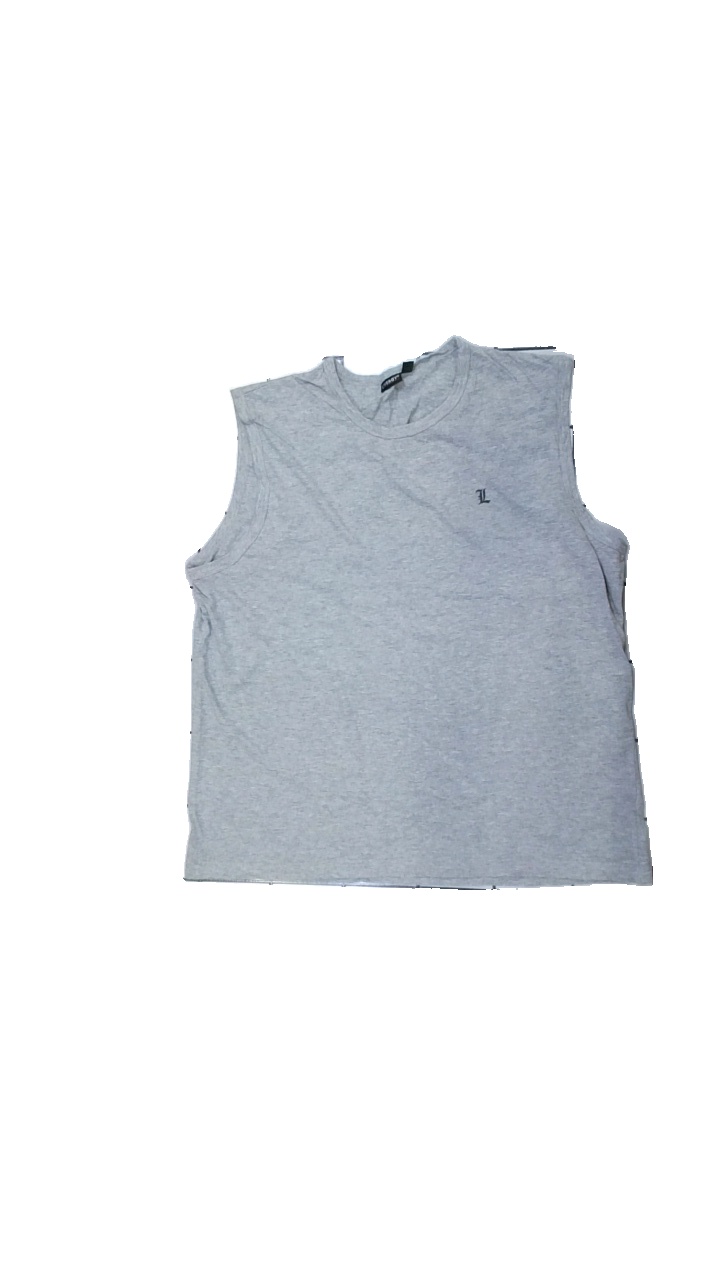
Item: Tank Top (Ladies)
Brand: Livergy
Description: Grey tank top from Livergy, size XL. Poor condition.
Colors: Grey
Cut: Regular, C-collar
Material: Unknown, no match
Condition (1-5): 2
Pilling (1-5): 5
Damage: Seams have been twisted on both sides.
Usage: Export
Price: <50